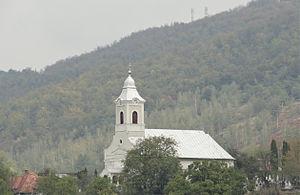
Église Orthodoxe, Negreni, Cluj, Roumanie
Negreni est une commune de Transylvanie, en Roumanie, dans le județ de Cluj. Elle est composée des villages de Negreni, Bucea et Prelucele.